Pennyweight

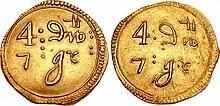
Irish gold pistole, bearing its weight (4 "dwt" 7 "gr") (National Museum of Ireland – Decorative Arts and History)

A pennyweight (dwt) is a unit of mass equal to 24 grains, of a troy ounce, of a troy pound,